Leeds Blitz

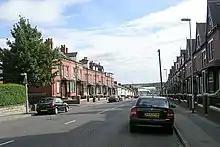
Tempest Road, where Harrison was sheltering during the raid

The bombing of the Leeds City Museum resulted in the losses of historic civic possessions including the destruction of a mummy and a taxidermed tiger. Curator Herbert Ricketts described salvaging artefacts after the bombing as having "a dig in our own museum". The museum's front, dating from 1821, was also damaged and had to be taken down. A concrete front was built replacing the destroyed Victorian facade. The museum closed in 1965 and was moved to the central library on the Headrow. The museum was demolished in 1966 and the site is now occupied by the HSBC bank. In 1999, the museum was moved from the library, and is now housed in the former Mechanics Institute on Millennium Square.